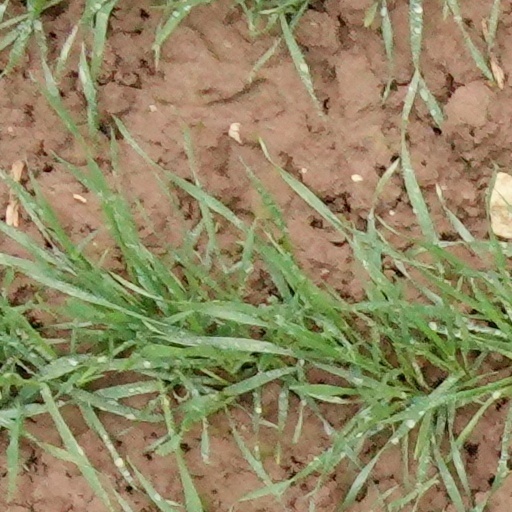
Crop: wheat